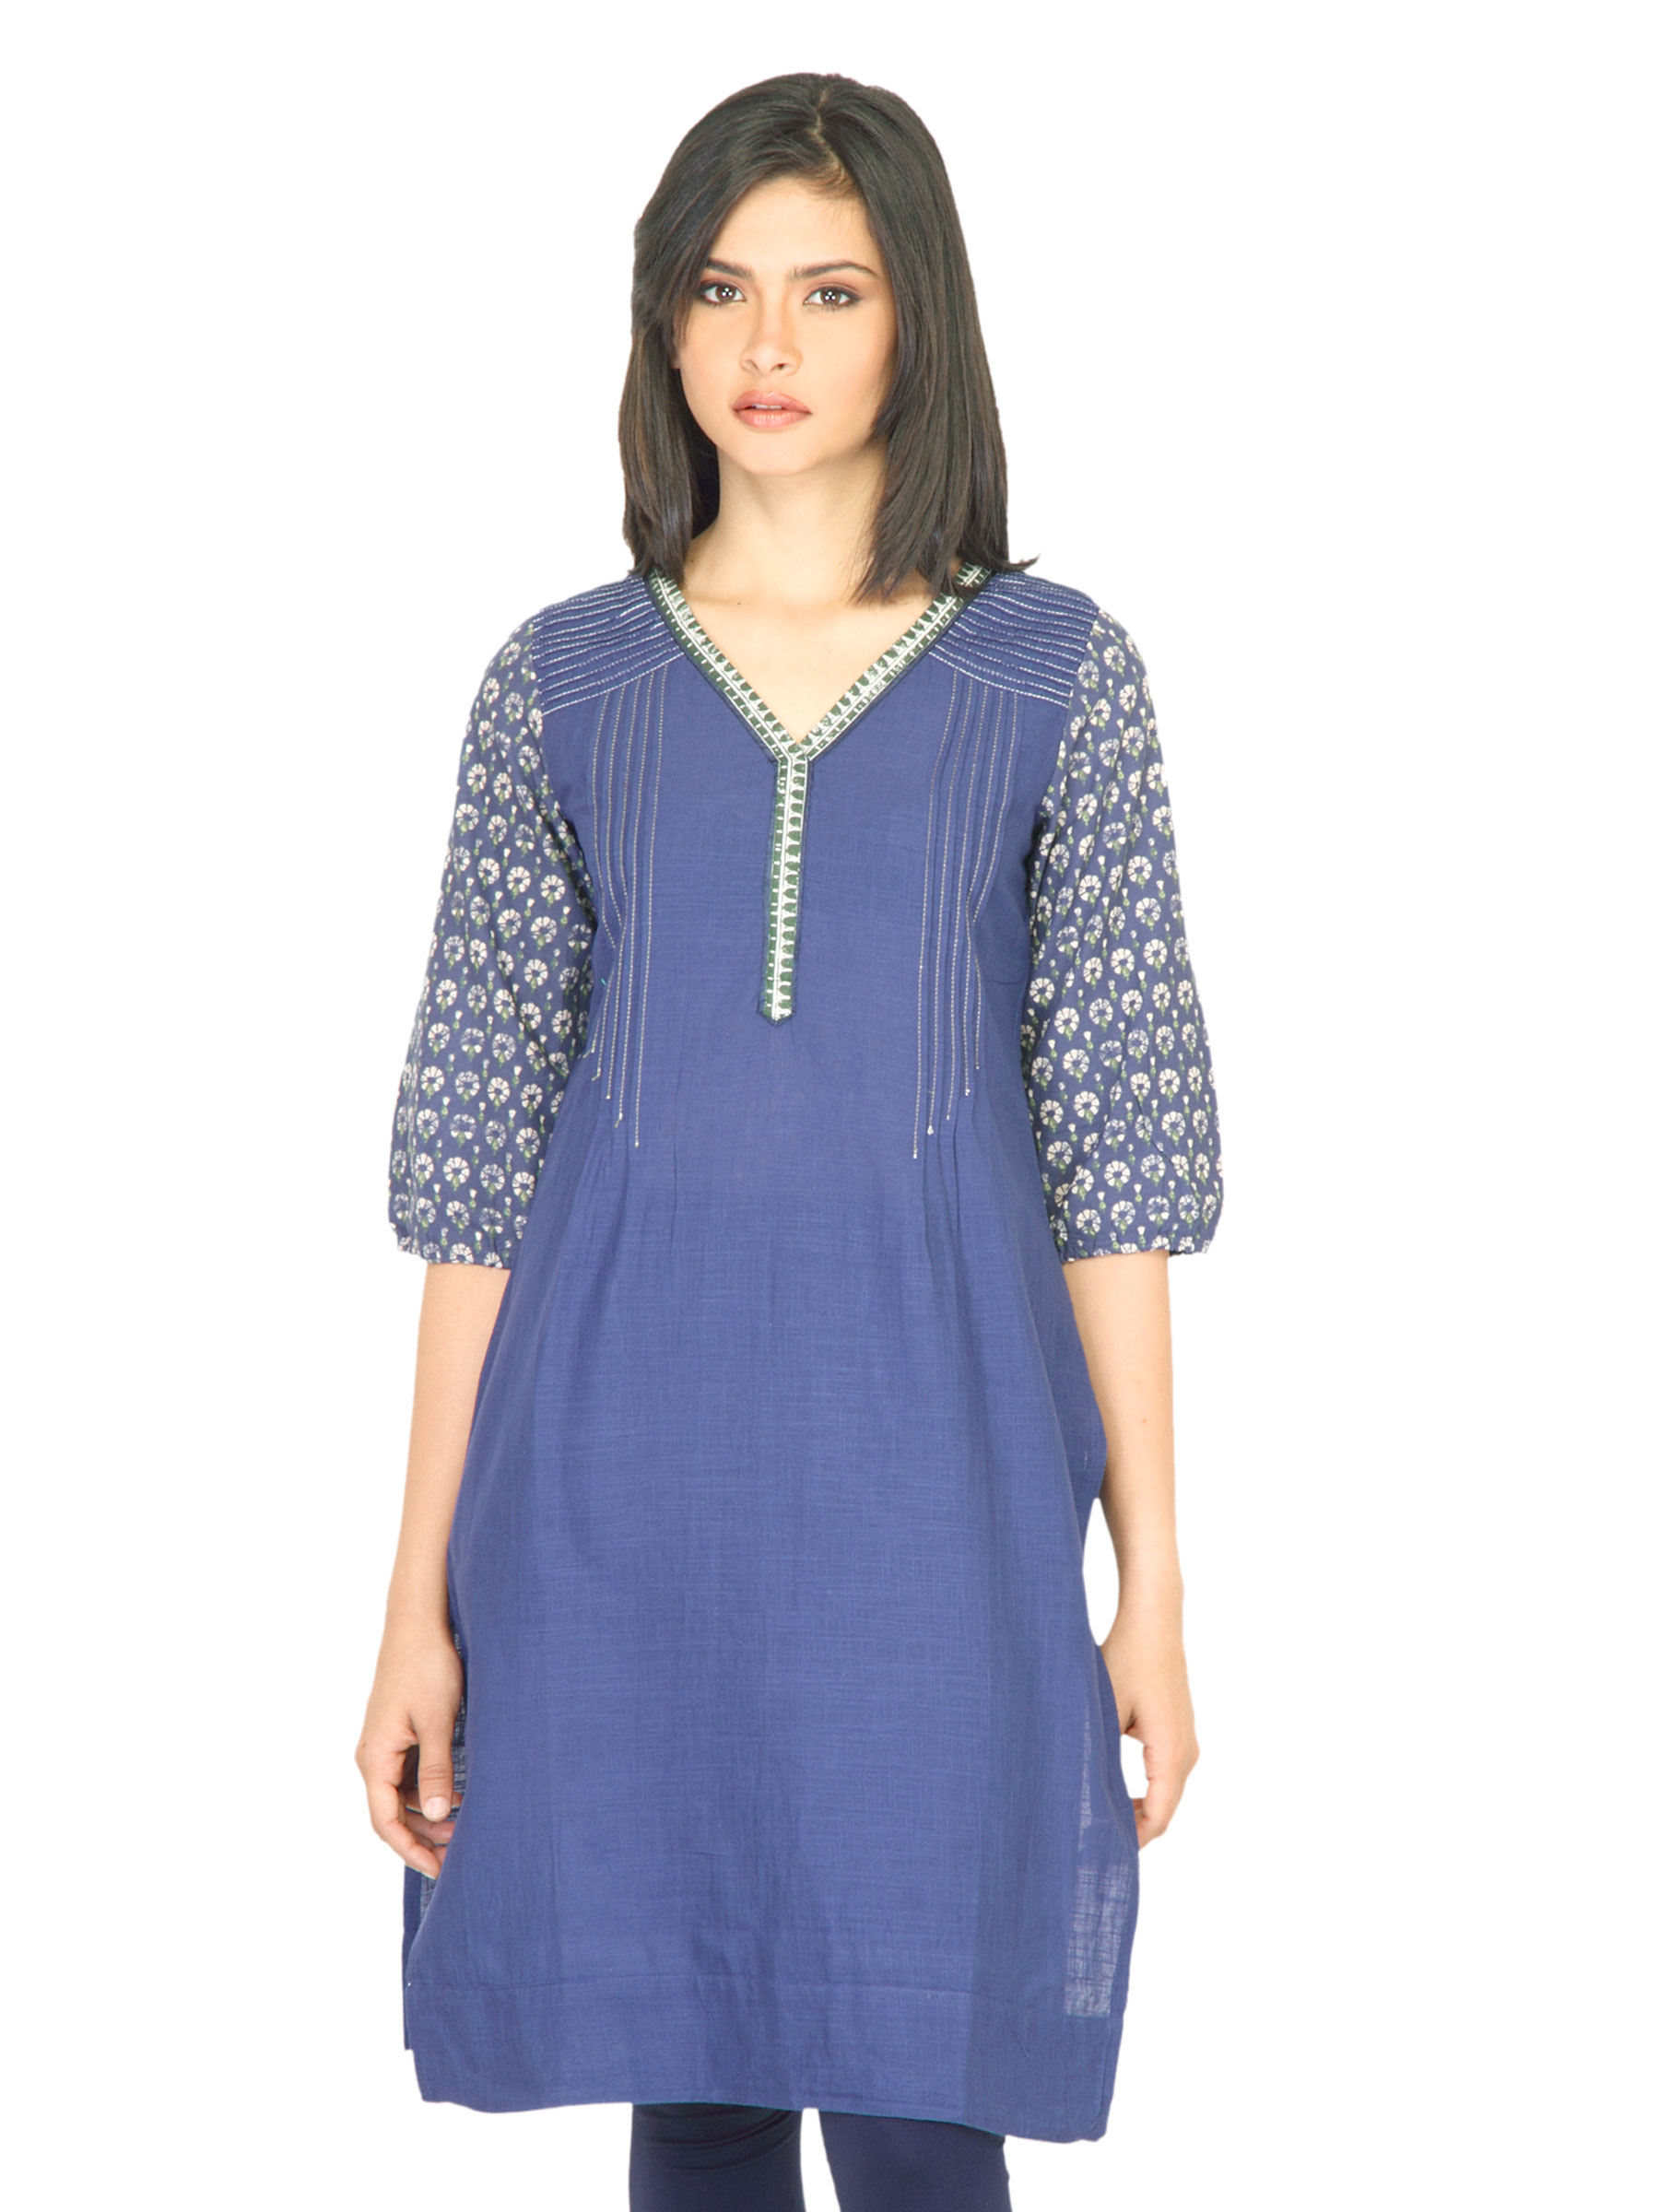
W Women Solid Navy Blue Kurta
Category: Apparel / Topwear / Kurtas
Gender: Women
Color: Navy Blue
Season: Fall 2011
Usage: Ethnic